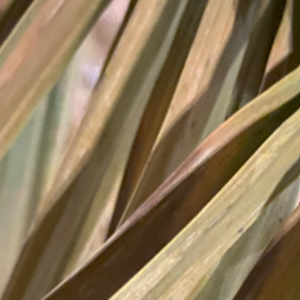
Label: Leaf Spots